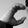
ASL letter: C